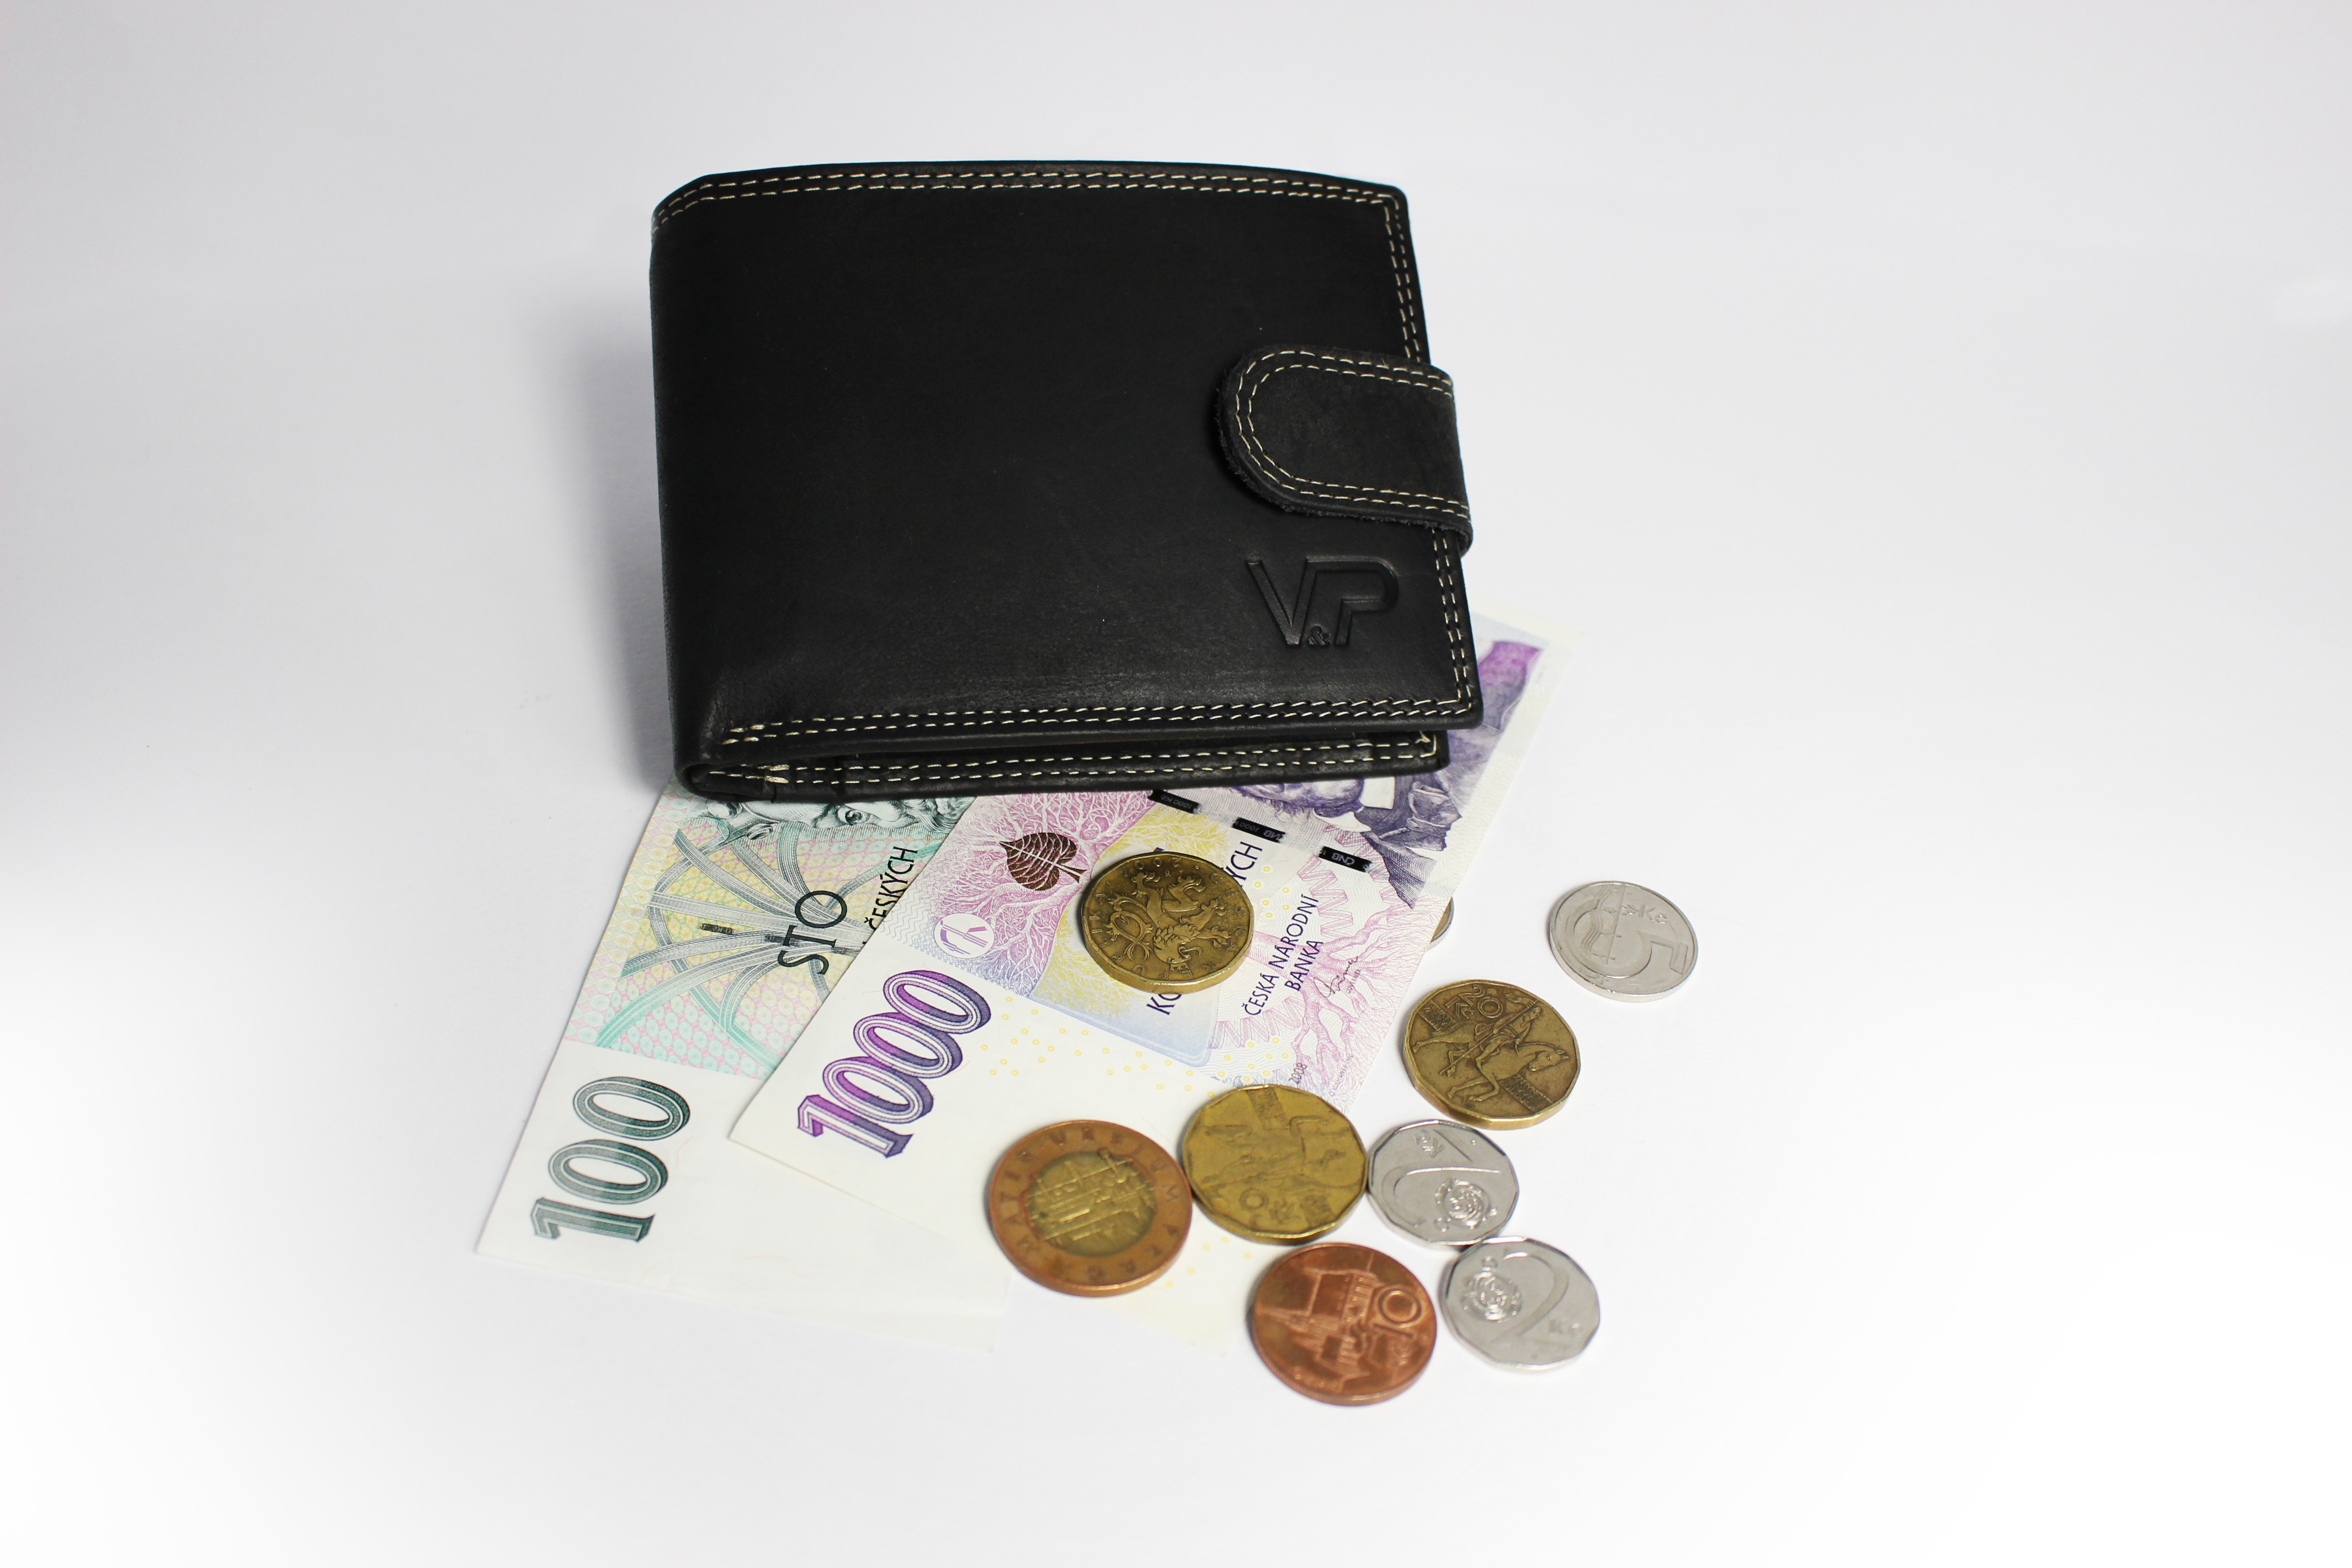
money, business, wallet, brand, cash, currency, coins, finance, banknotes, coin purse, leather wallet